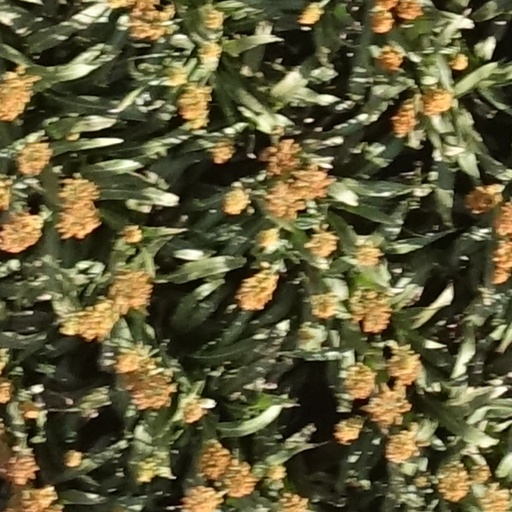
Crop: sorghum